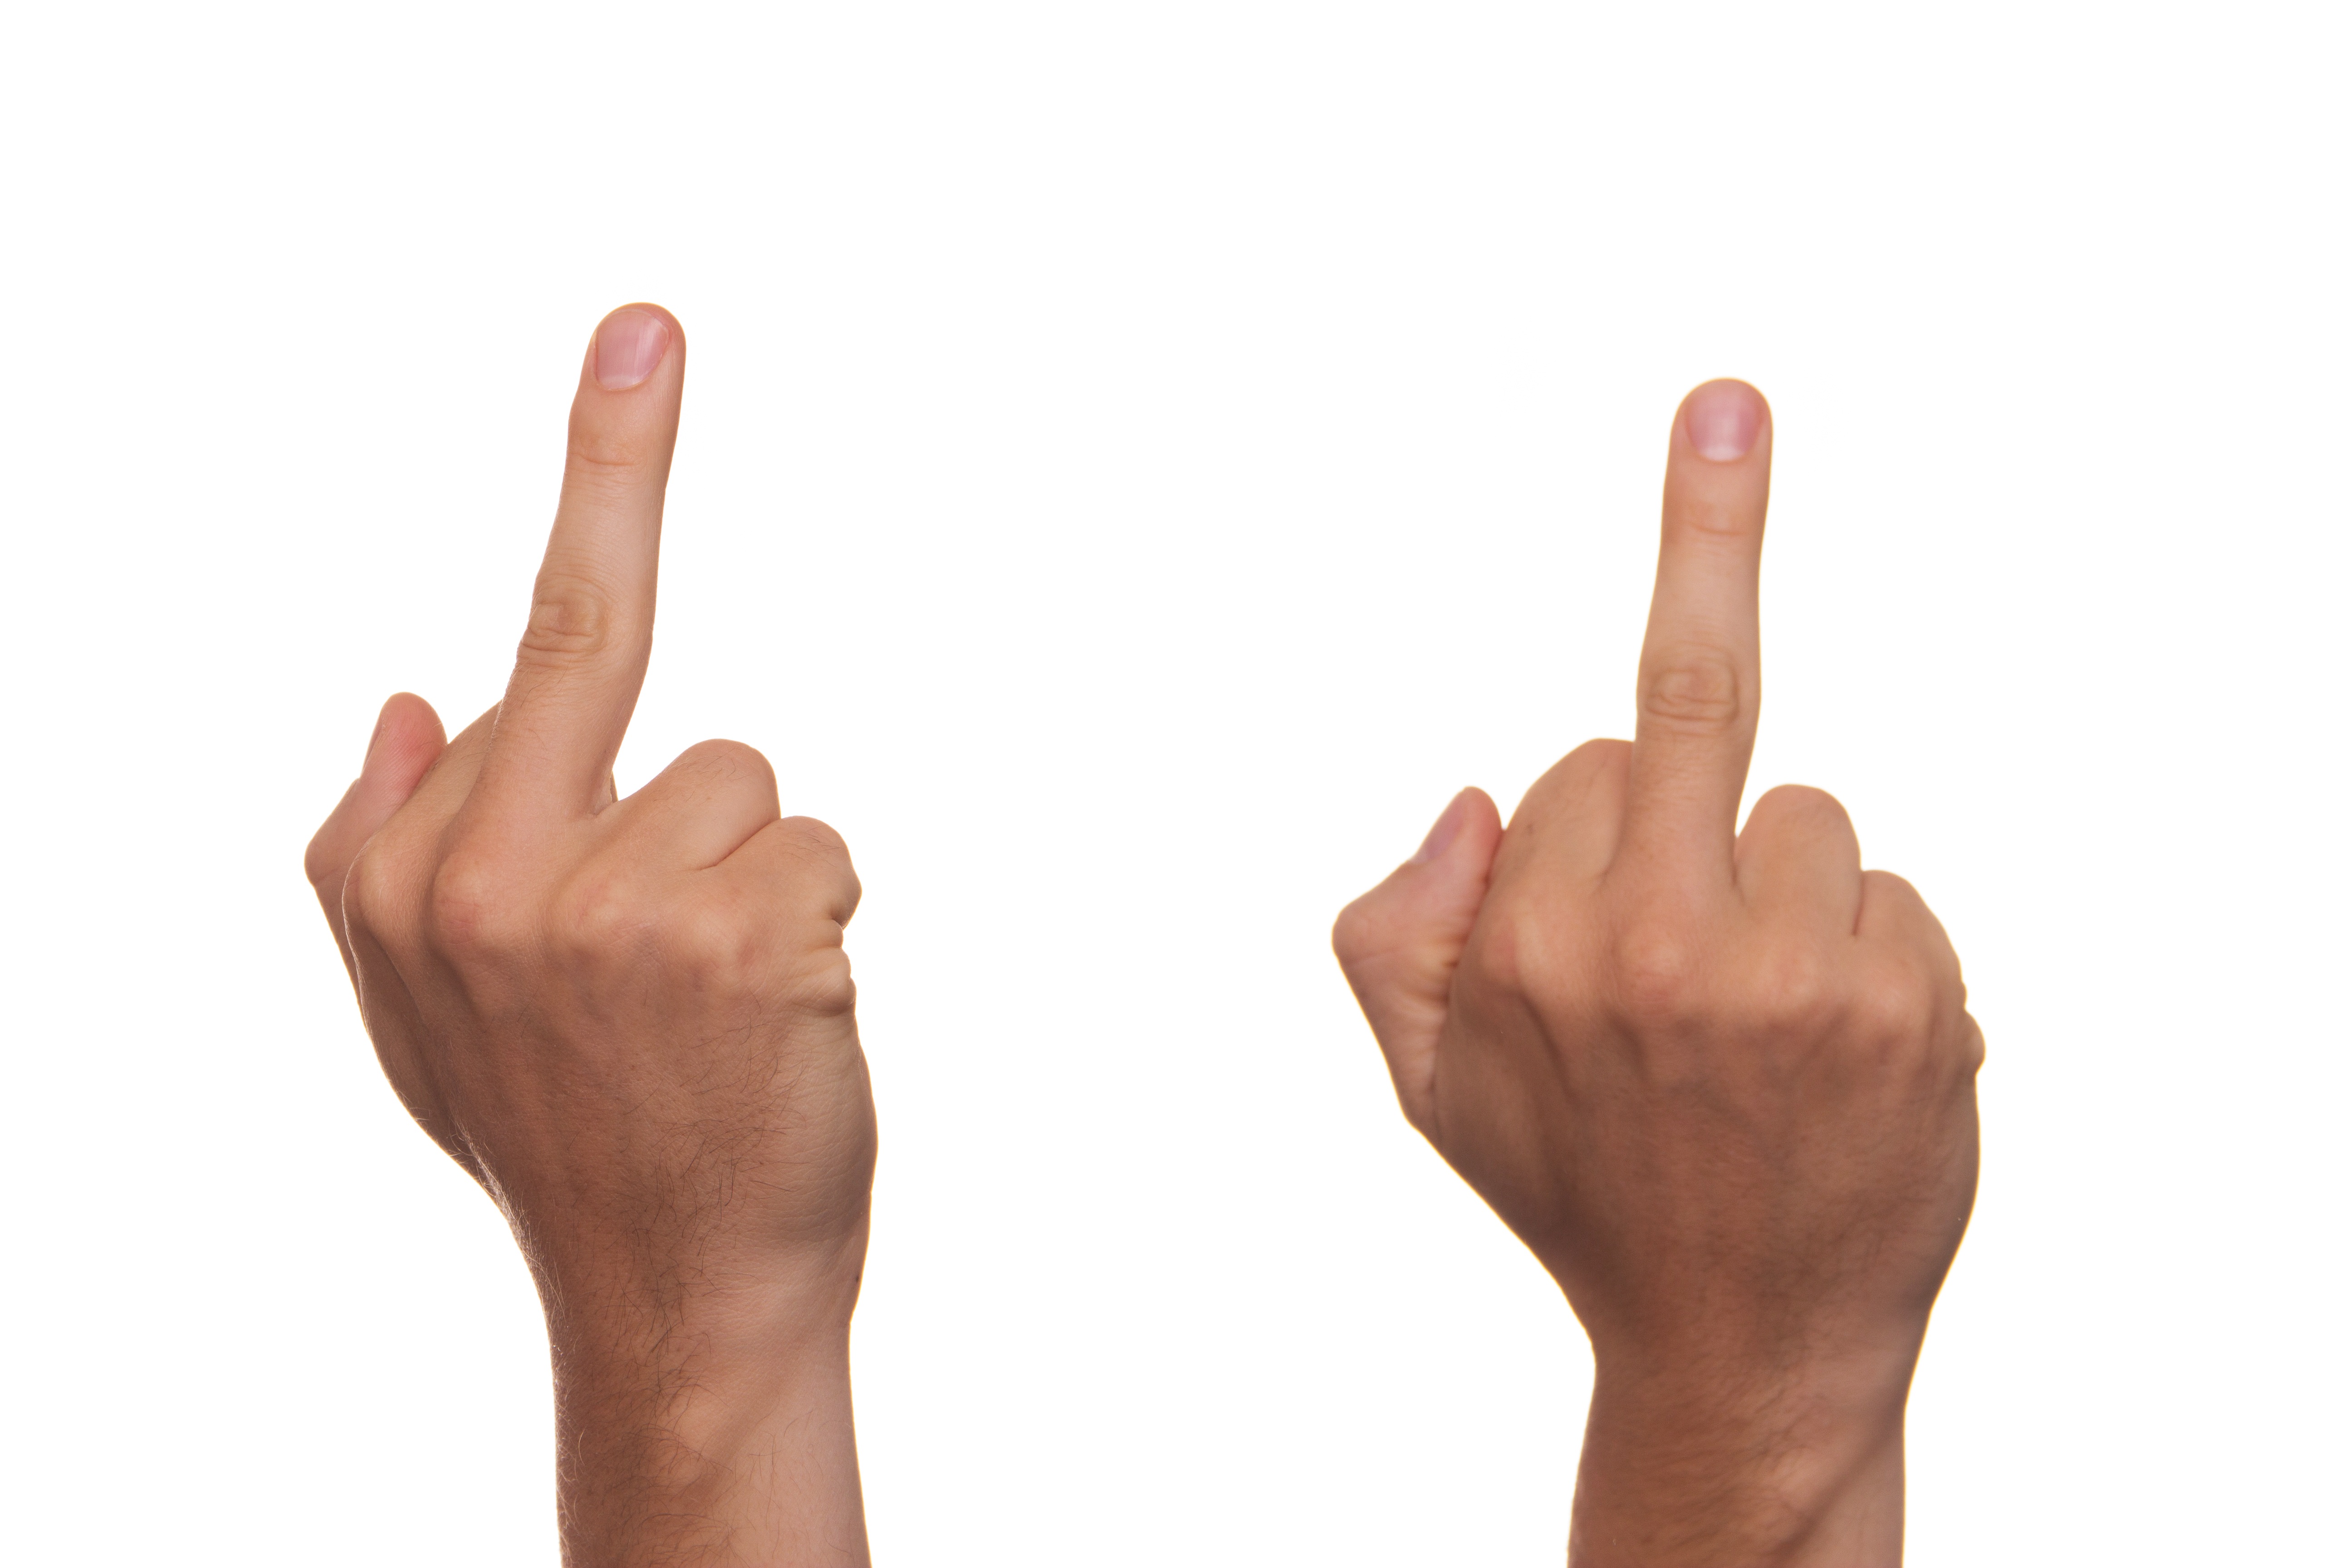
hand, finger, symbol, gesture, arm, aggression, fight, rebel, attack, angry, middle finger, bad, attitude, mood, negative, contradiction, challenge, conflict, thumb, evil, anger, dispute, wrong, repulsive, sign language, torment, disagreement, disgusting, offensive, incompatibility, annoy, human action, unpleasant, hand model, irritate, inappropriate, provocation, take offense, insulting, tormenting, hurting, go wrong, do not agree, ill mannered